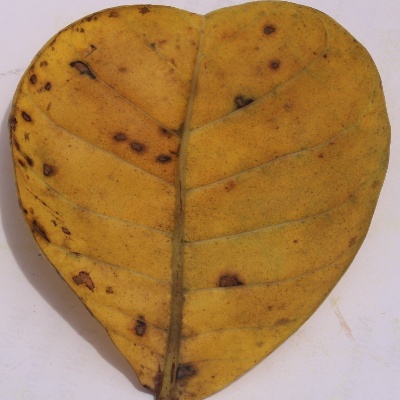
Crop: Cashew
Condition: anthracnose